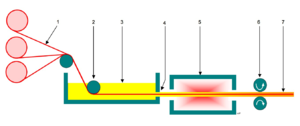
La pultrusion ou extrusion par tirage est un procédé de mise en œuvre en continu de tubes et profilés en matériaux composites. Le terme « pultrusion » est vraisemblablement composé des mots anglais « pull » et « extrusion ».
En métallurgie et en plasturgie, une filière, parfois appelée buse en filage, est un outil très dur, percé d'au moins un trou. Le plus souvent, par ce trou, on fait passer par compression une matière thermoplastique ou une solution visqueuse de polymère, pour réaliser un étirage.